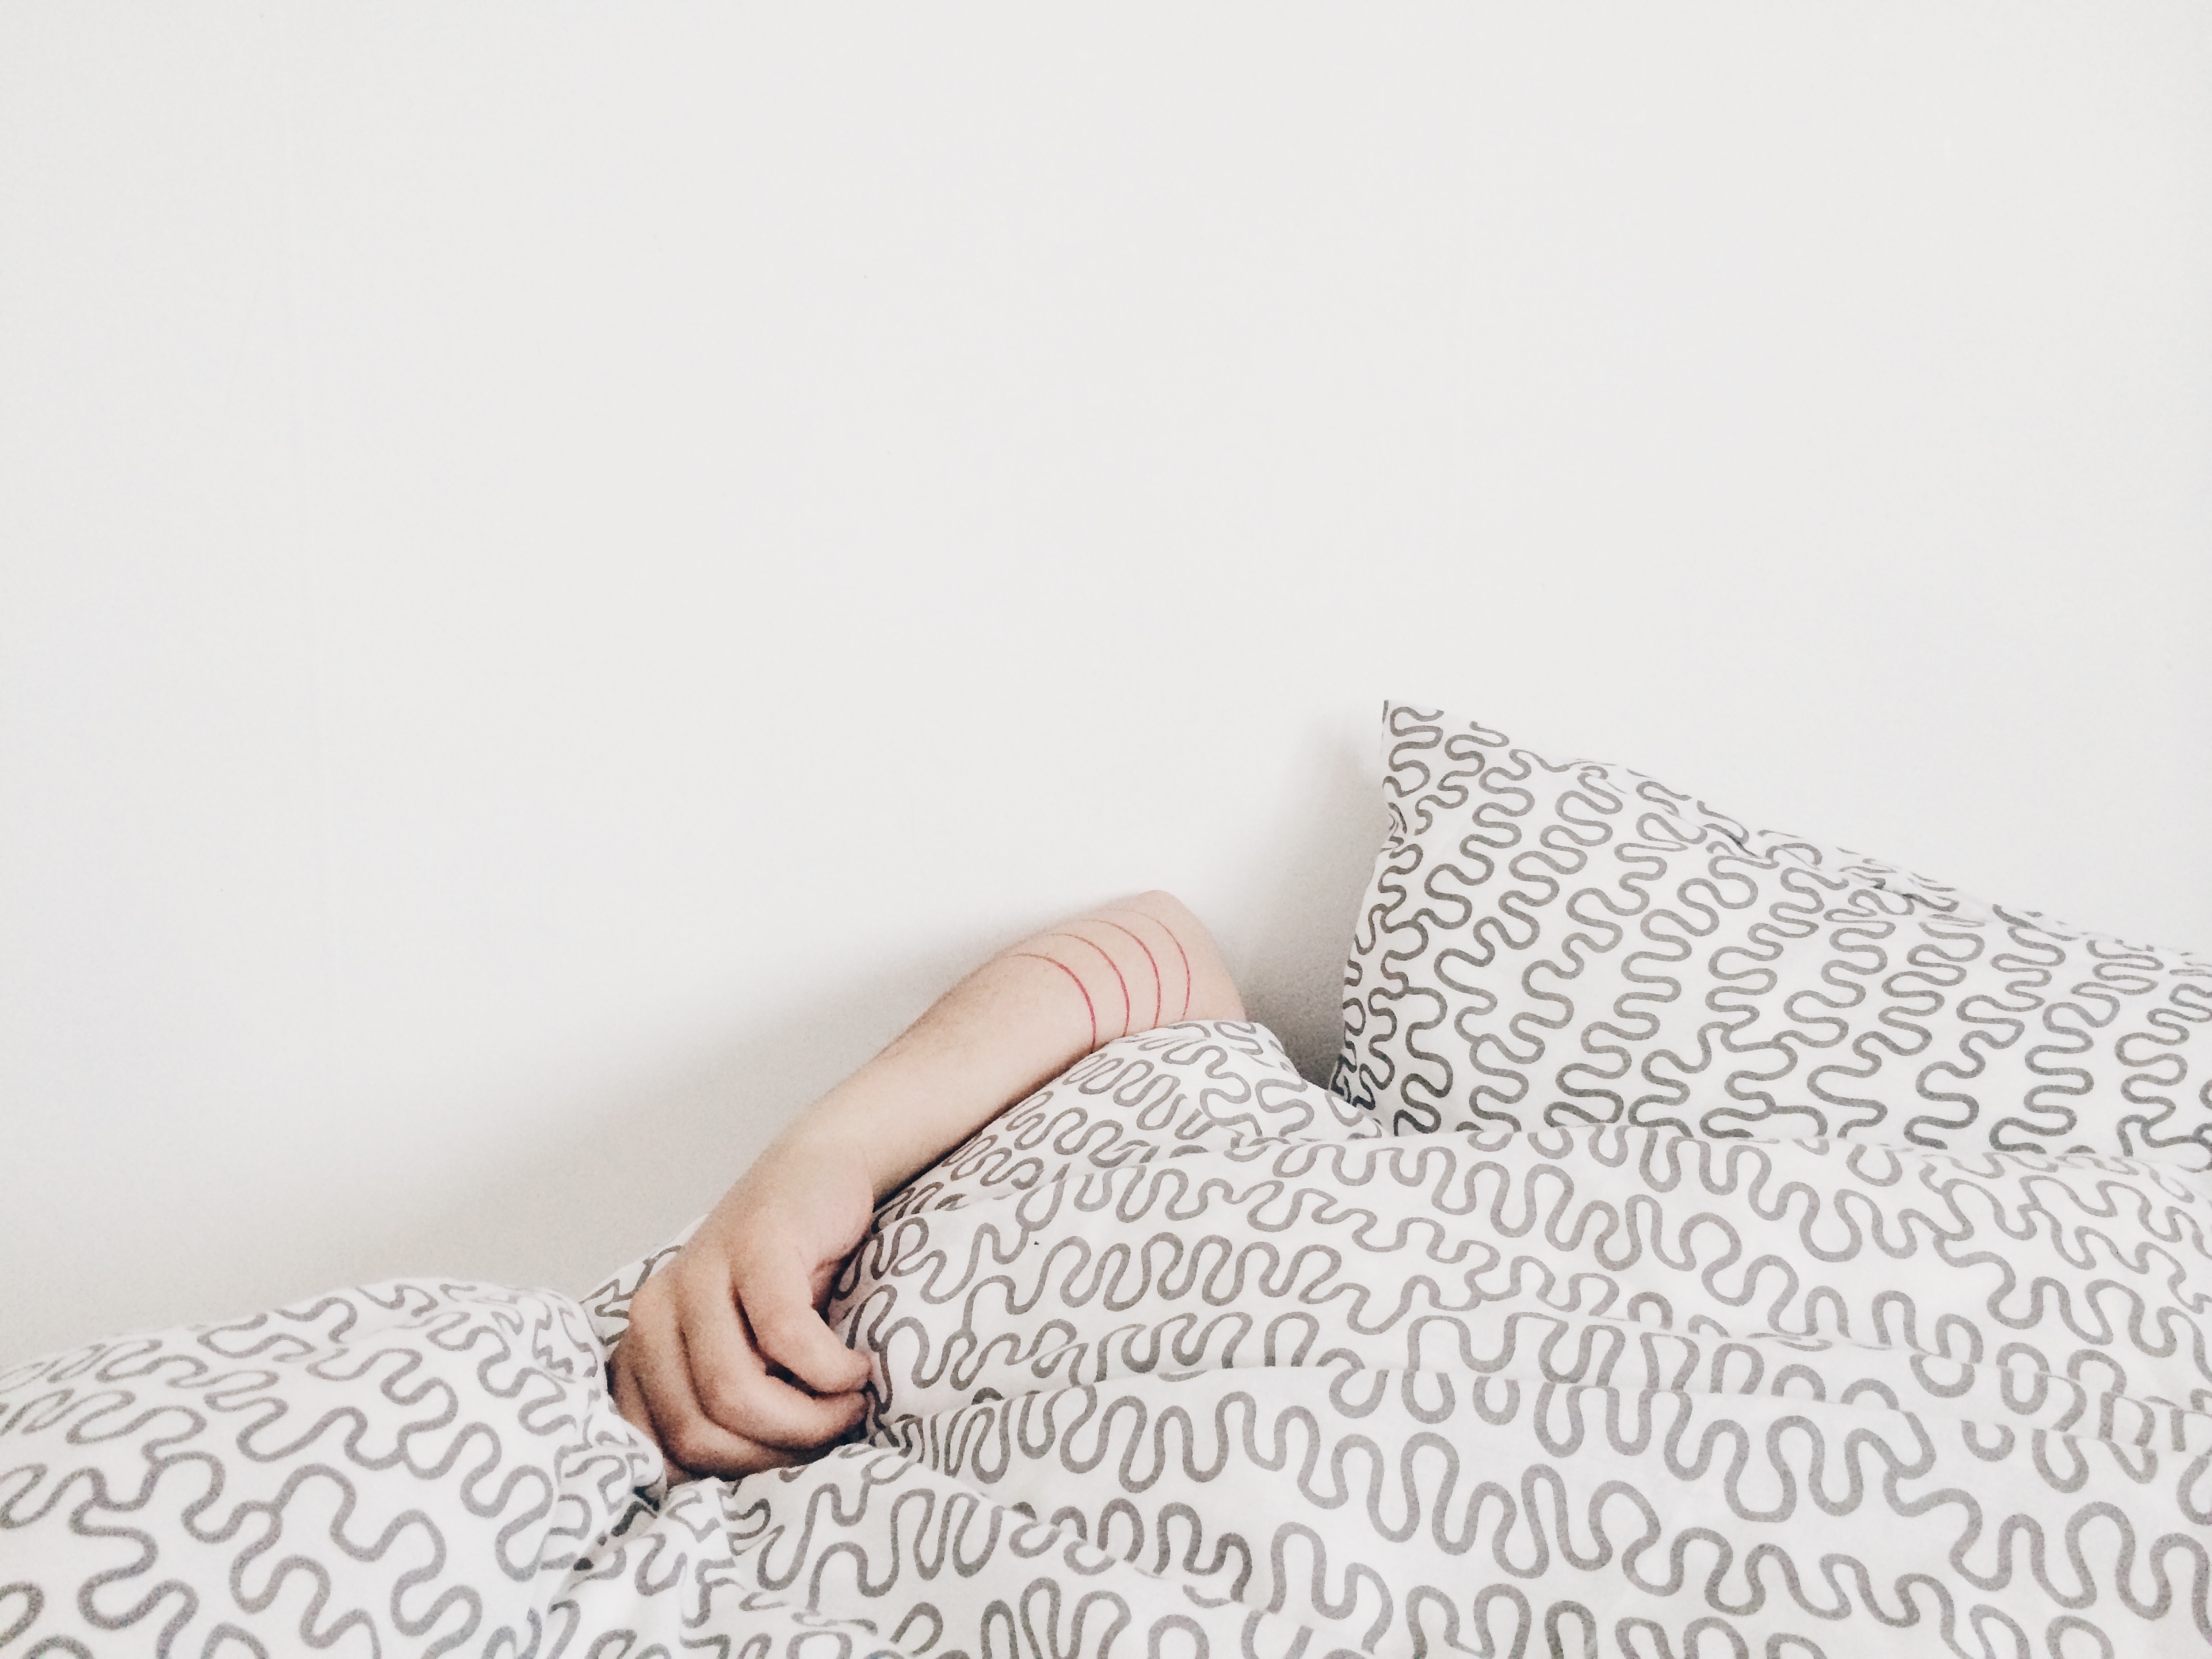
hand, morning, pattern, sleeping, furniture, arm, pillow, material, textile, bed, patterns, asleep, bed sheet, matress